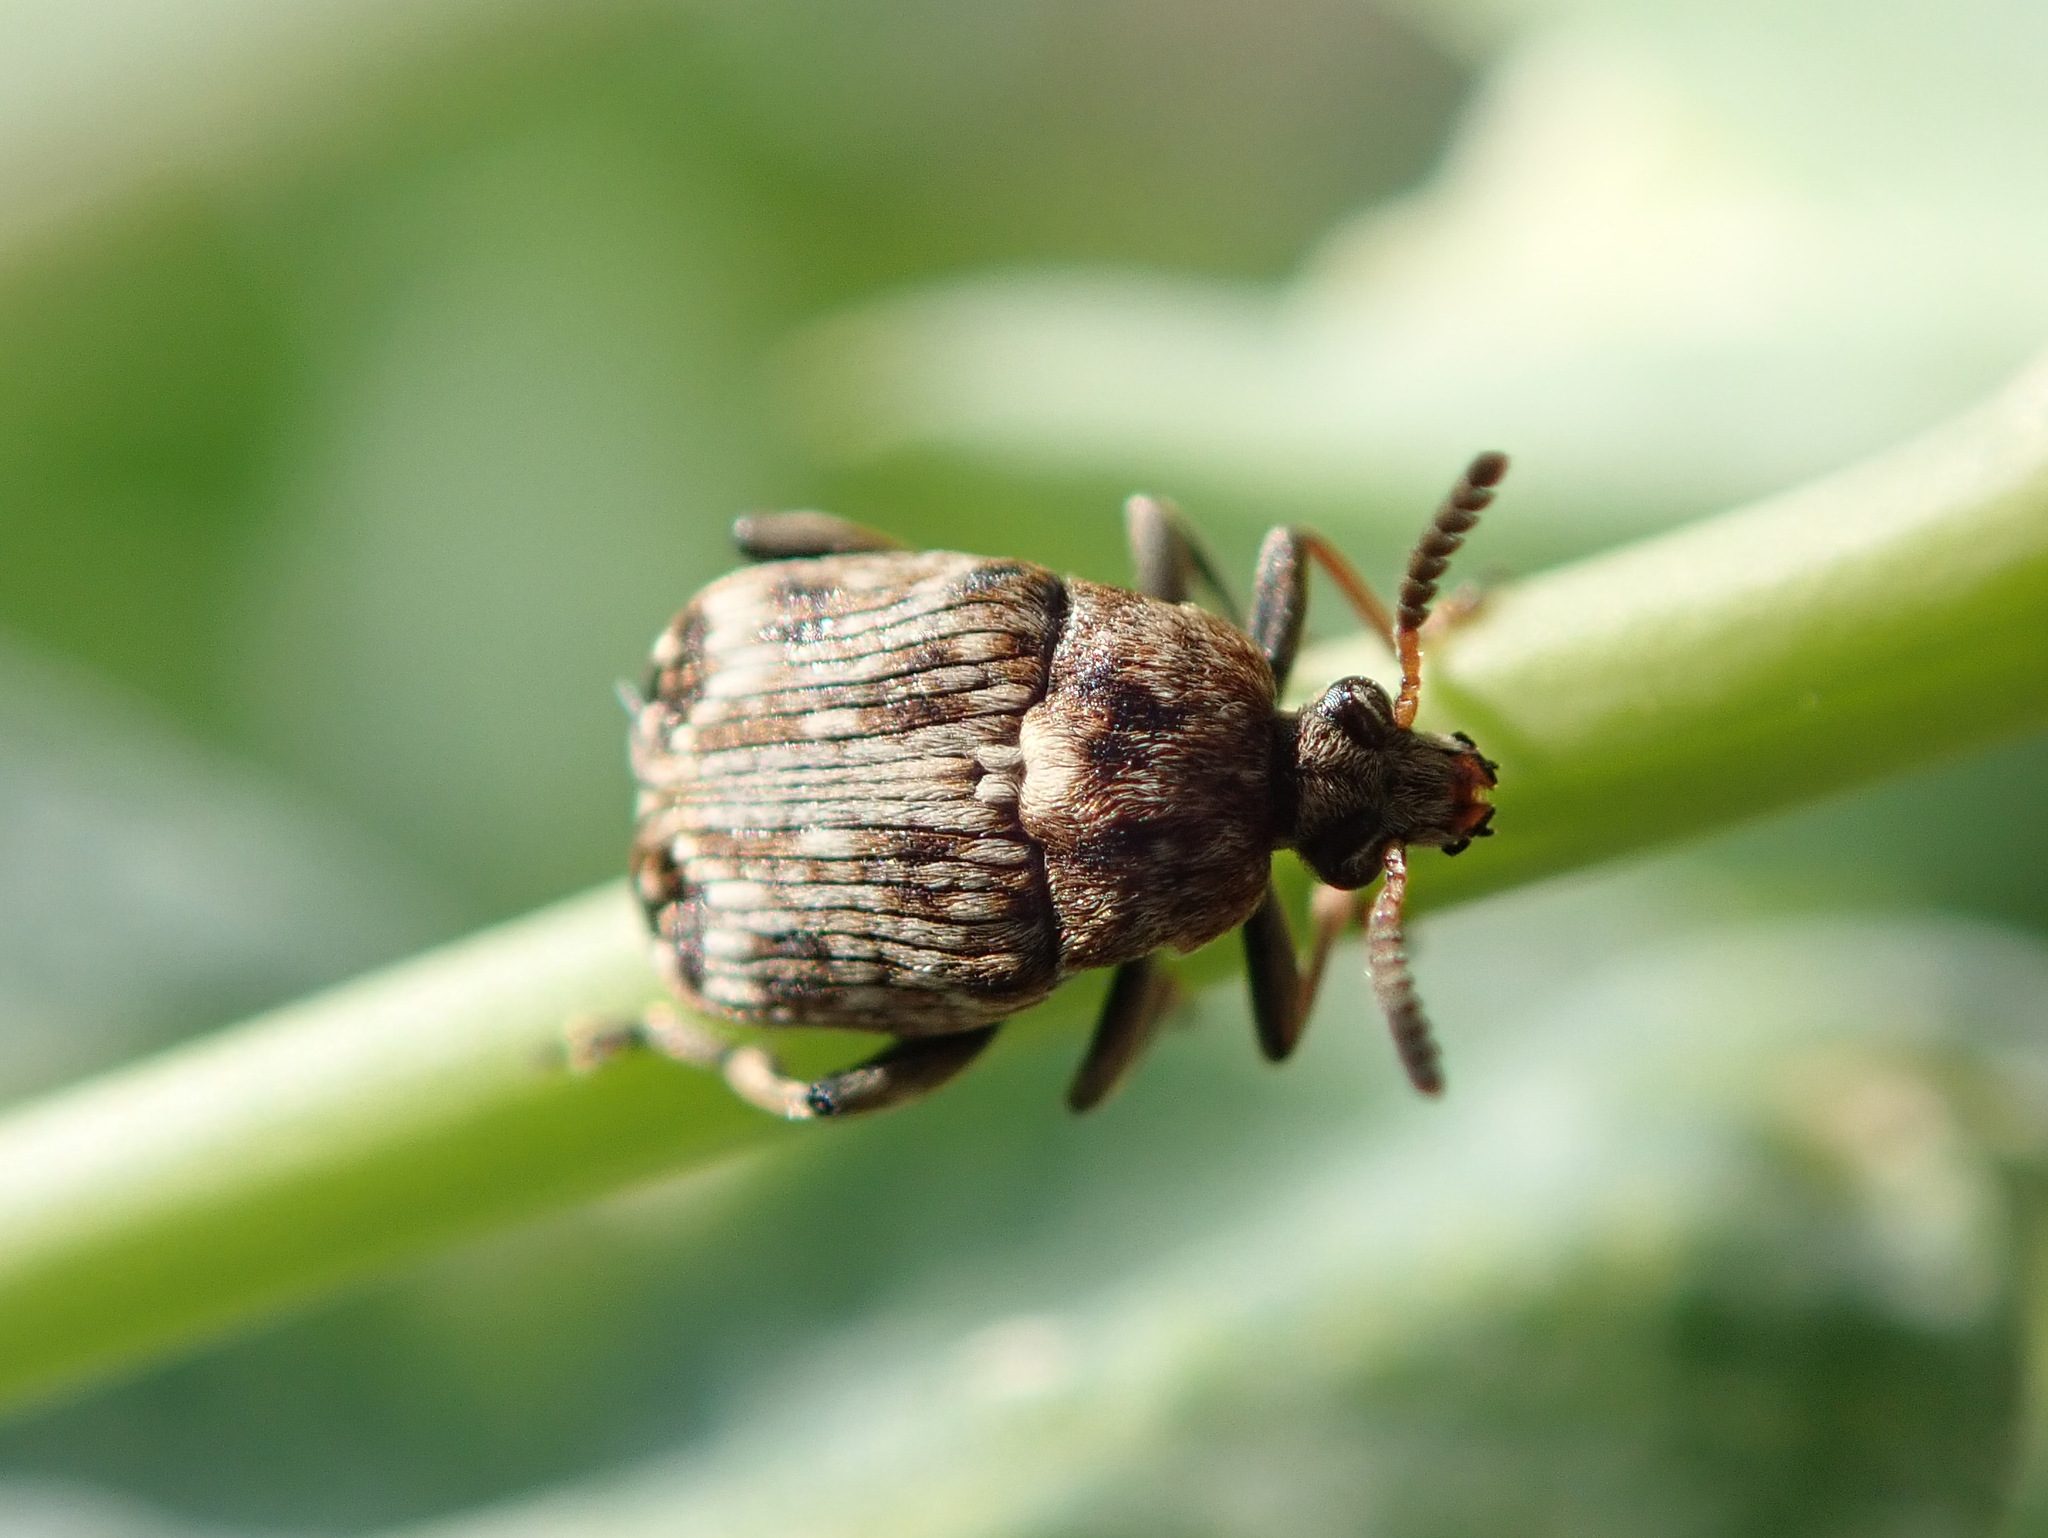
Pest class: pea_weevil